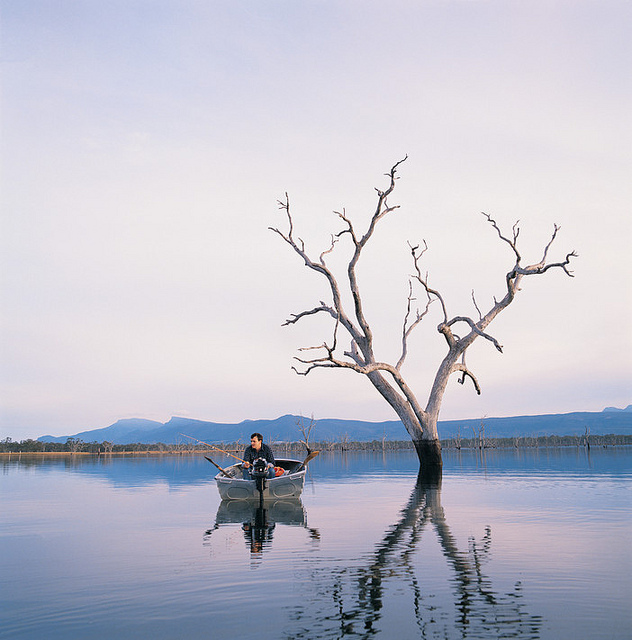
A man fishing in a small boat on a lake.

Man in small boat fishing on calm water near tree.

This is a person in a boat by himself in a lake by a tree.

A man is rowing a small boat in a lake.

A man is alone in a boat on a blue lake.